Shrivelling

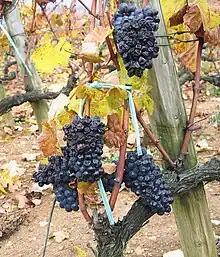
Partially shrivelled Pinot Noir grapes. Left on the vine in the vineyard les Hâtes in Burgundy (Côte de Beaune) after the main harvest.

Shrivelling is a natural phenomenon where an object, with an attached sub-elastic covering, has its interior volume reduced in some way. The covering, which cannot contract any further, is then obliged to wrinkle and buckle, in order to preserve surface area while containing the lesser volume.